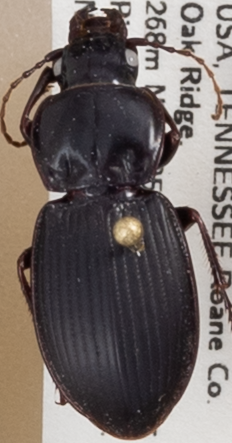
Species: Cyclotrachelus sigillatus
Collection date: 2019-07-10
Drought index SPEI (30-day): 0.316
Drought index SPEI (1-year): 2.09
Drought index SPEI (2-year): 2.09